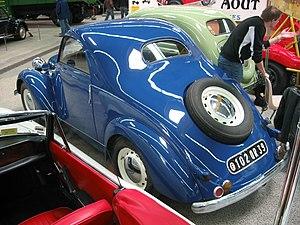
Simca 8